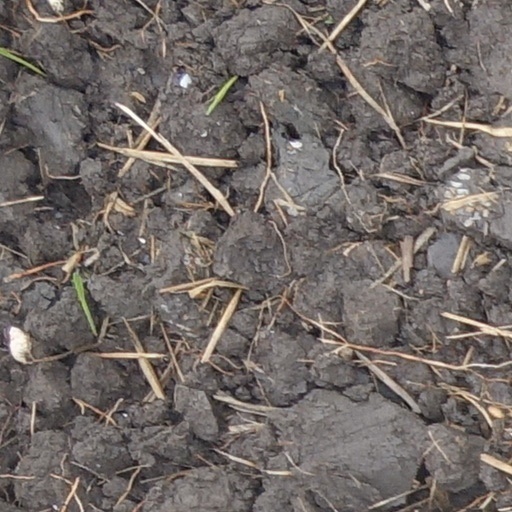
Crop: wheat